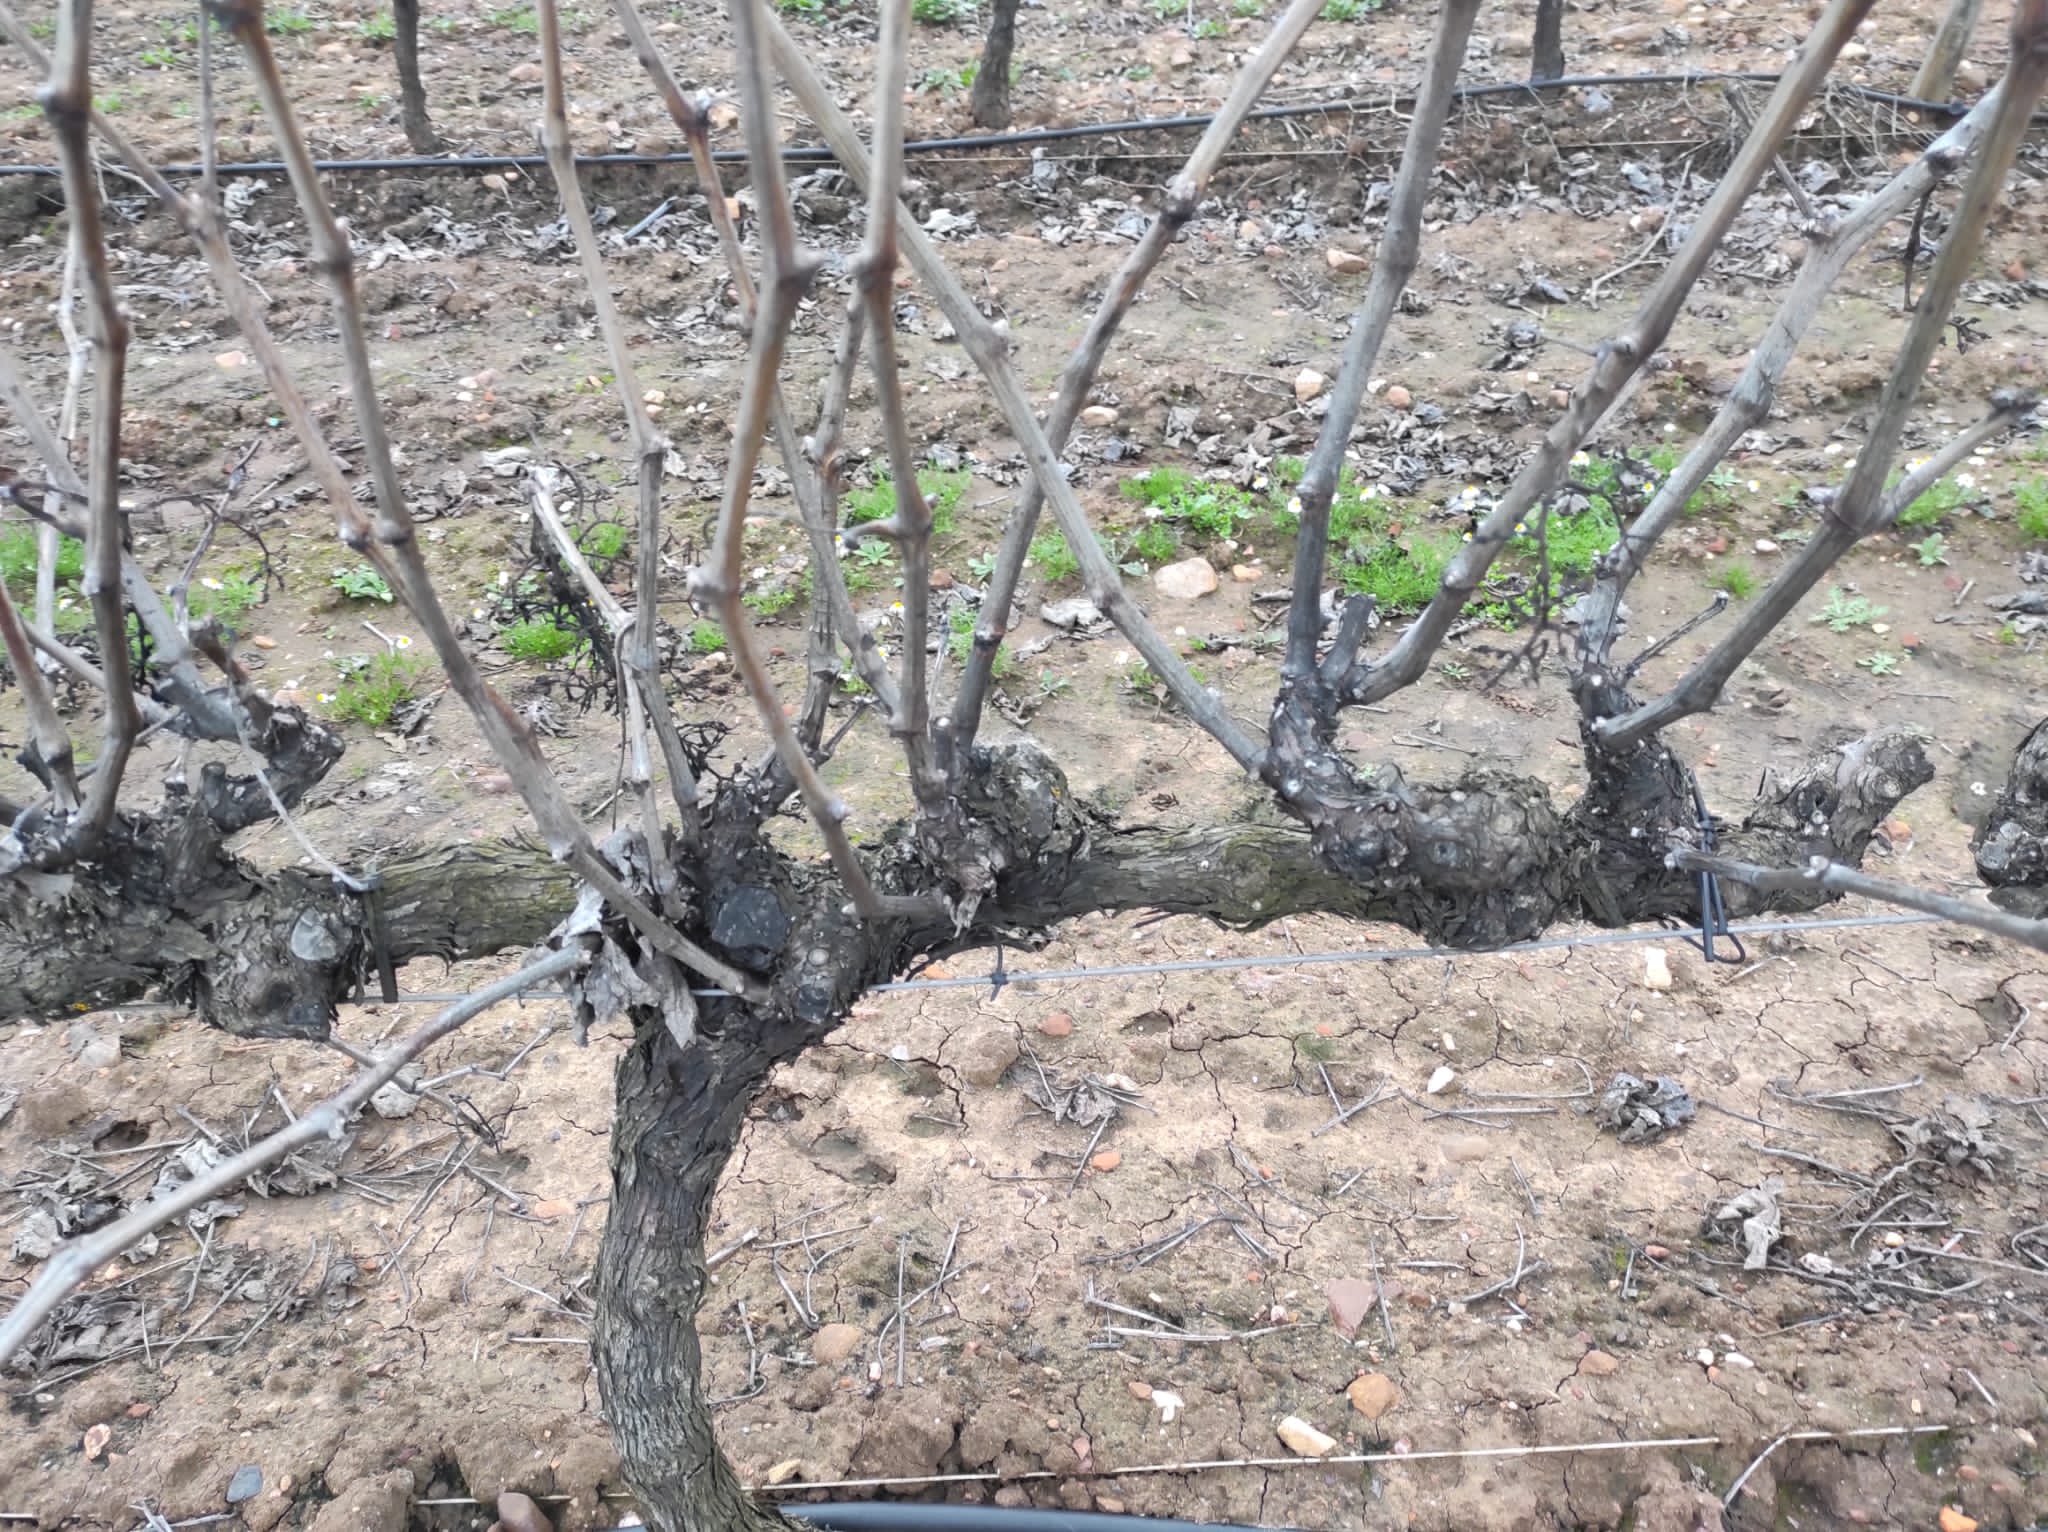
Unpruned shoots: 17
Pruned shoots: 0
Trunks: 2